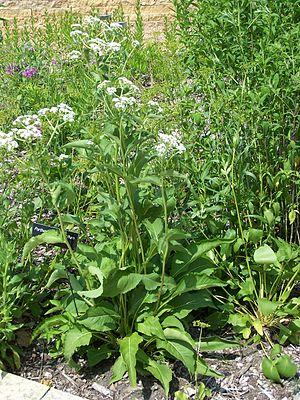
Parthenium est un genre de plantes dicotylédones de la famille des Asteraceae.